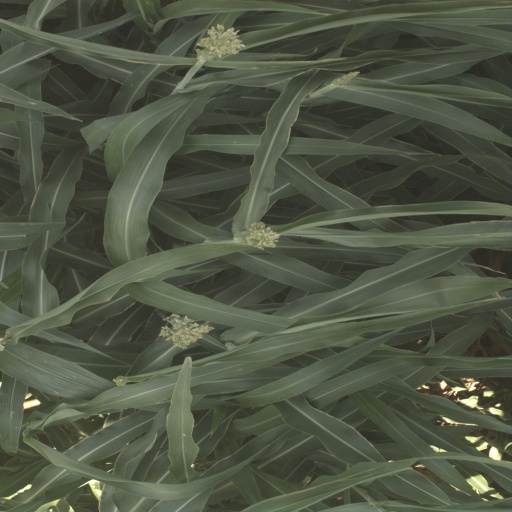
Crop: sorghum